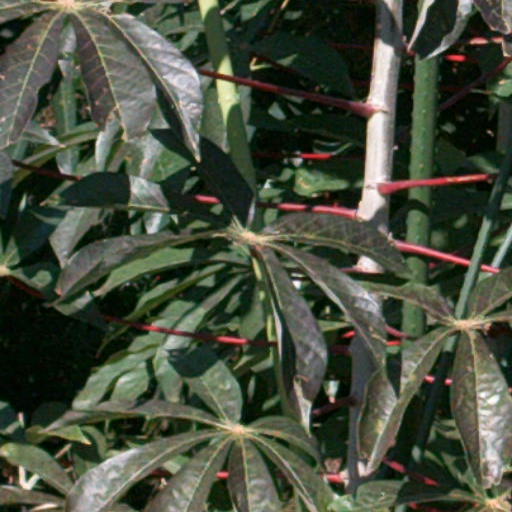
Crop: cassava